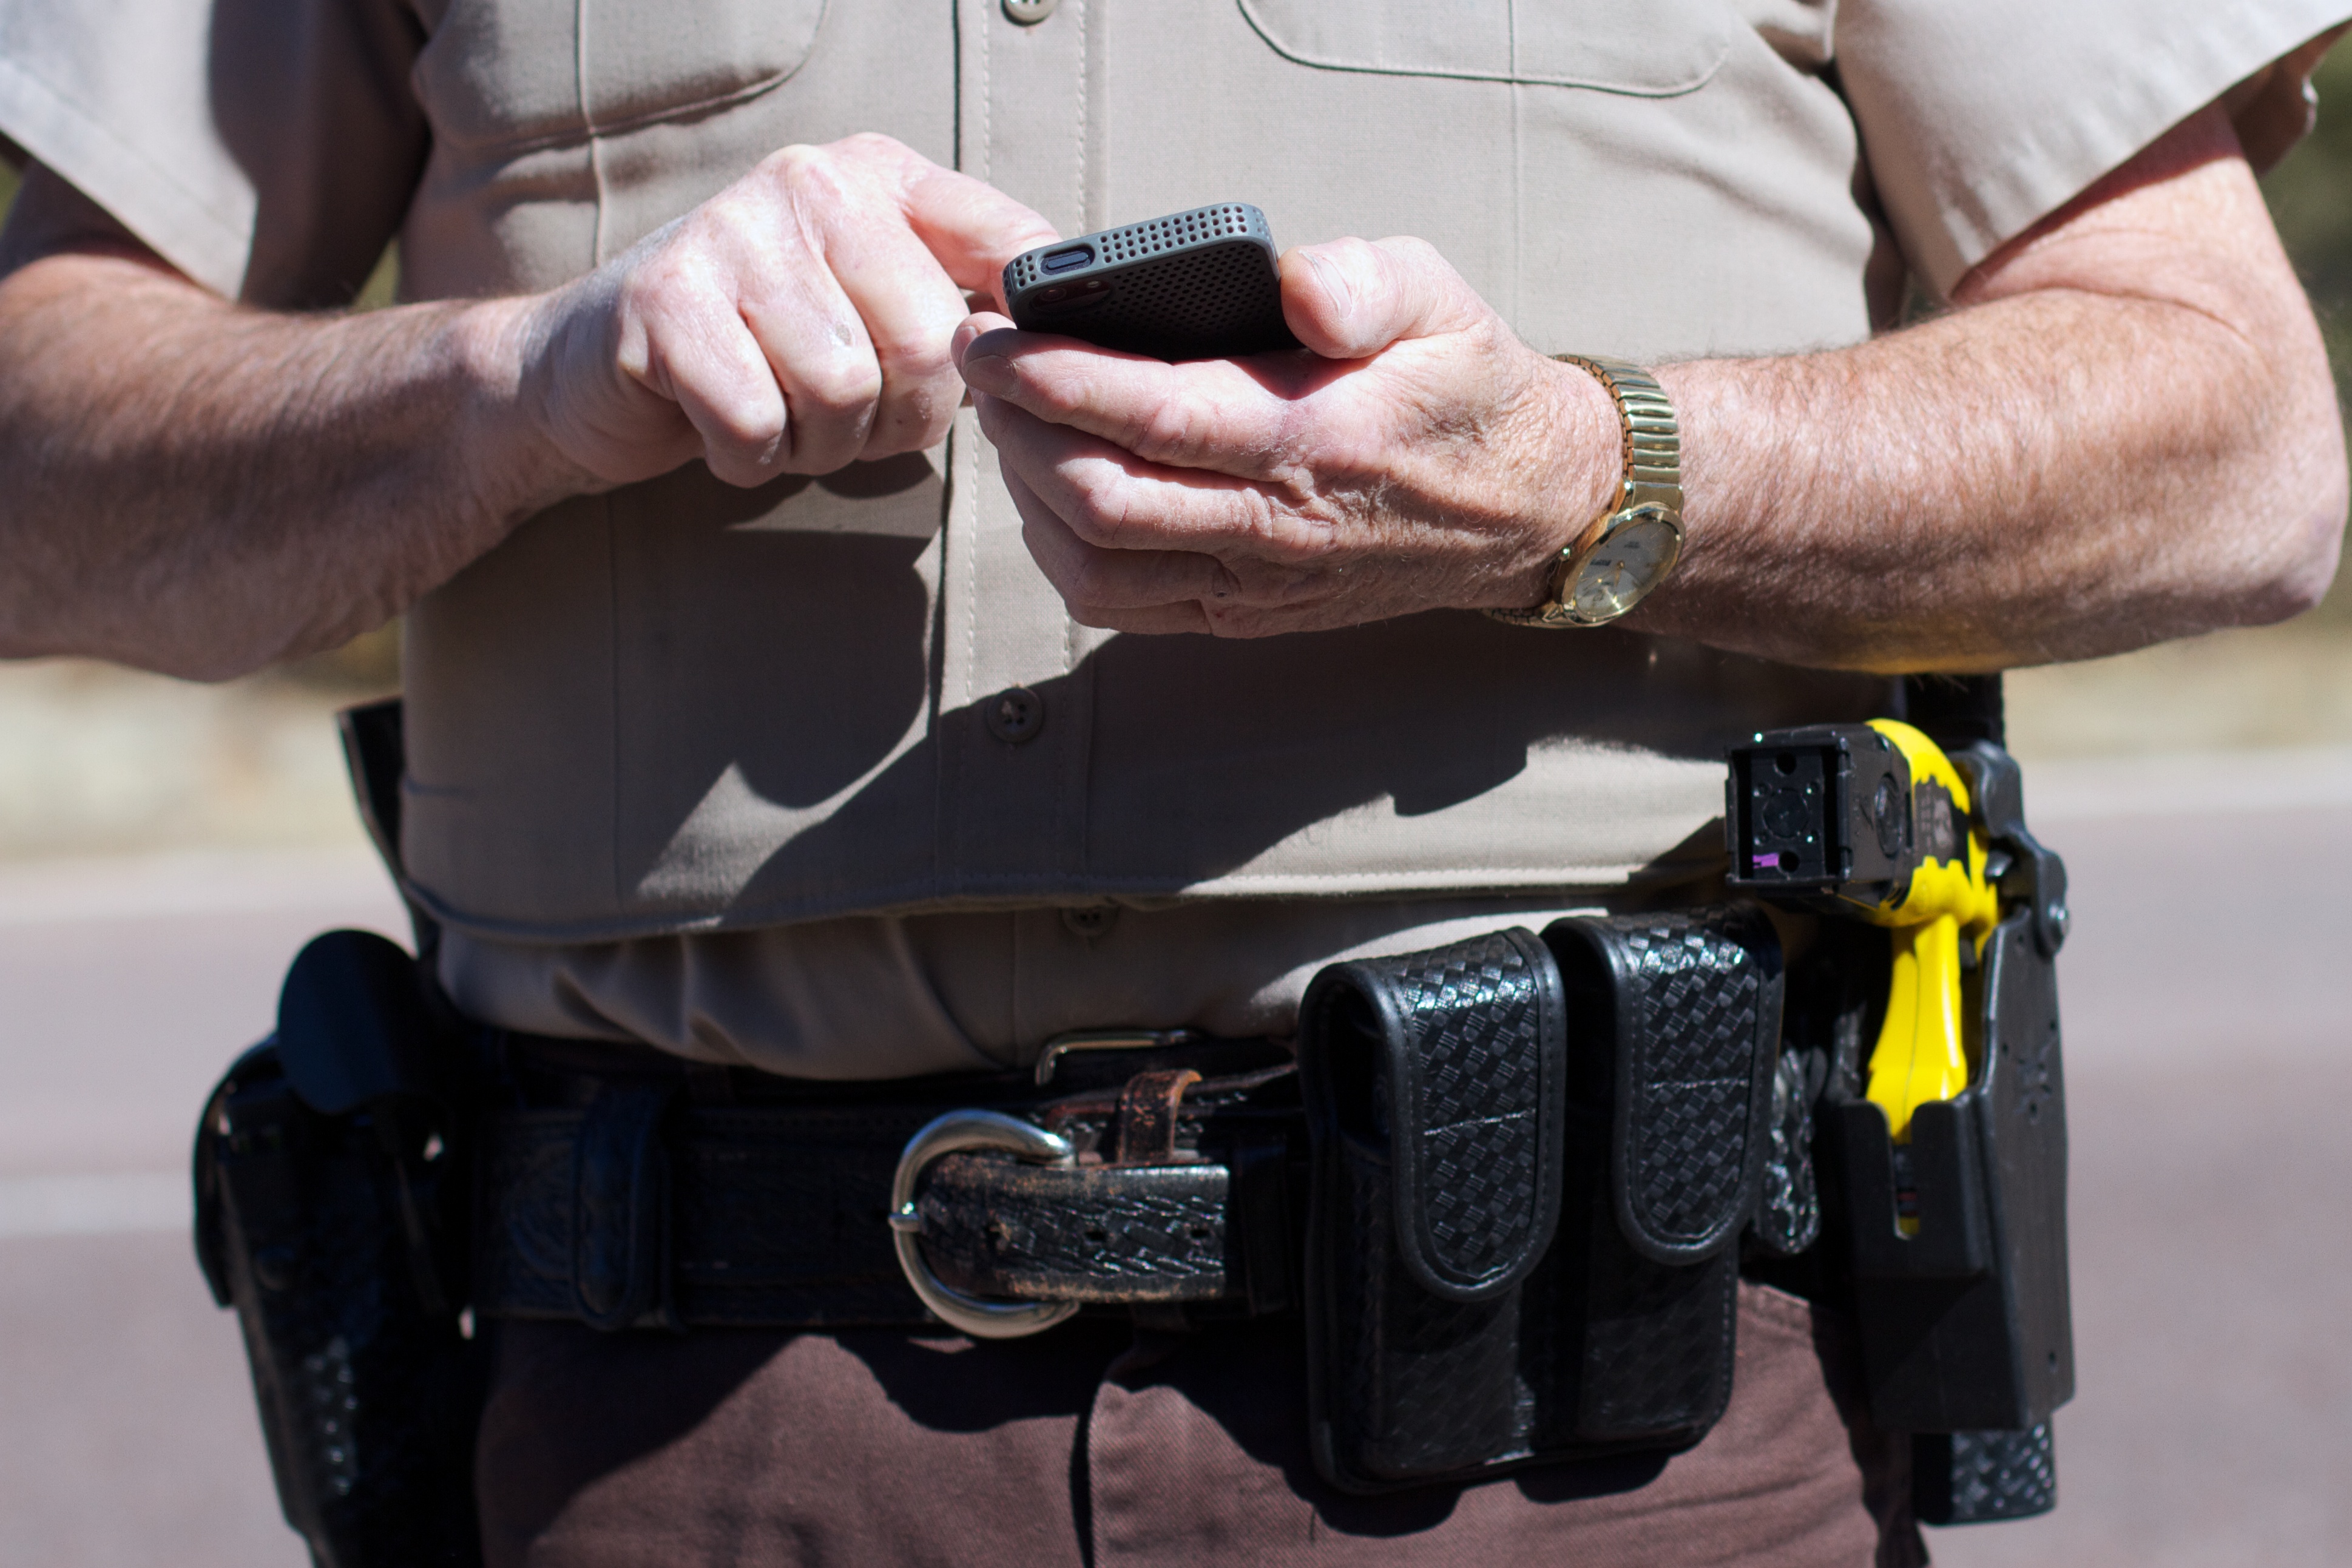
hand, vehicle, arm, tire, stewsbrews, firearm, camera operator